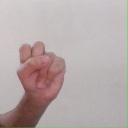
अक्षर: स